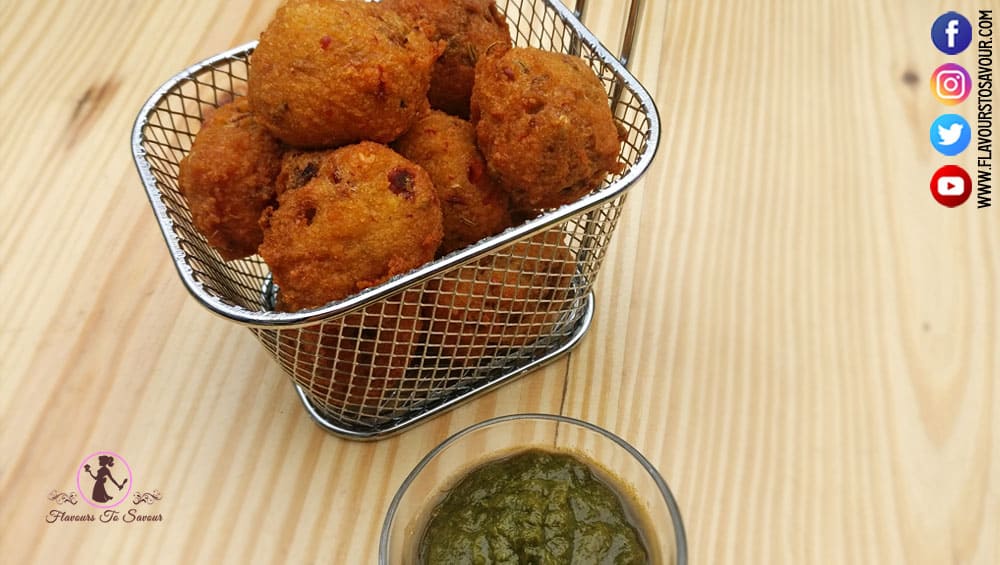
Dish: pakode